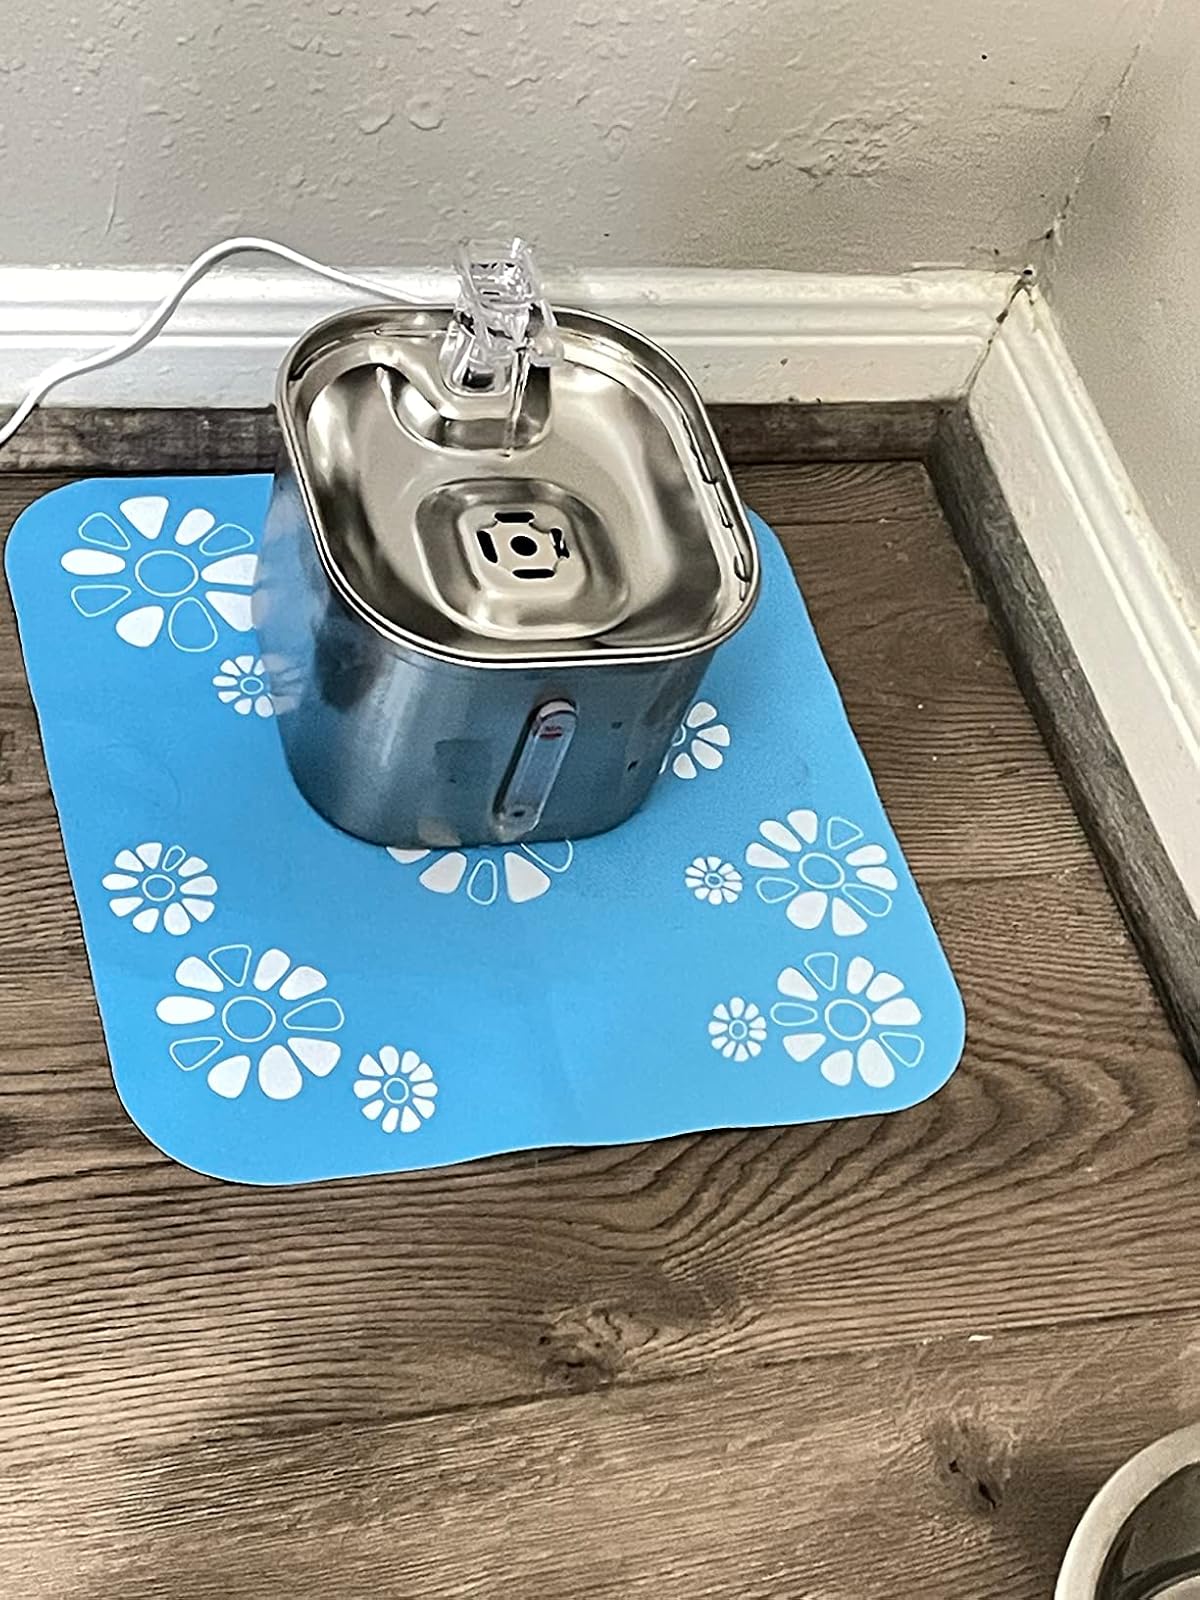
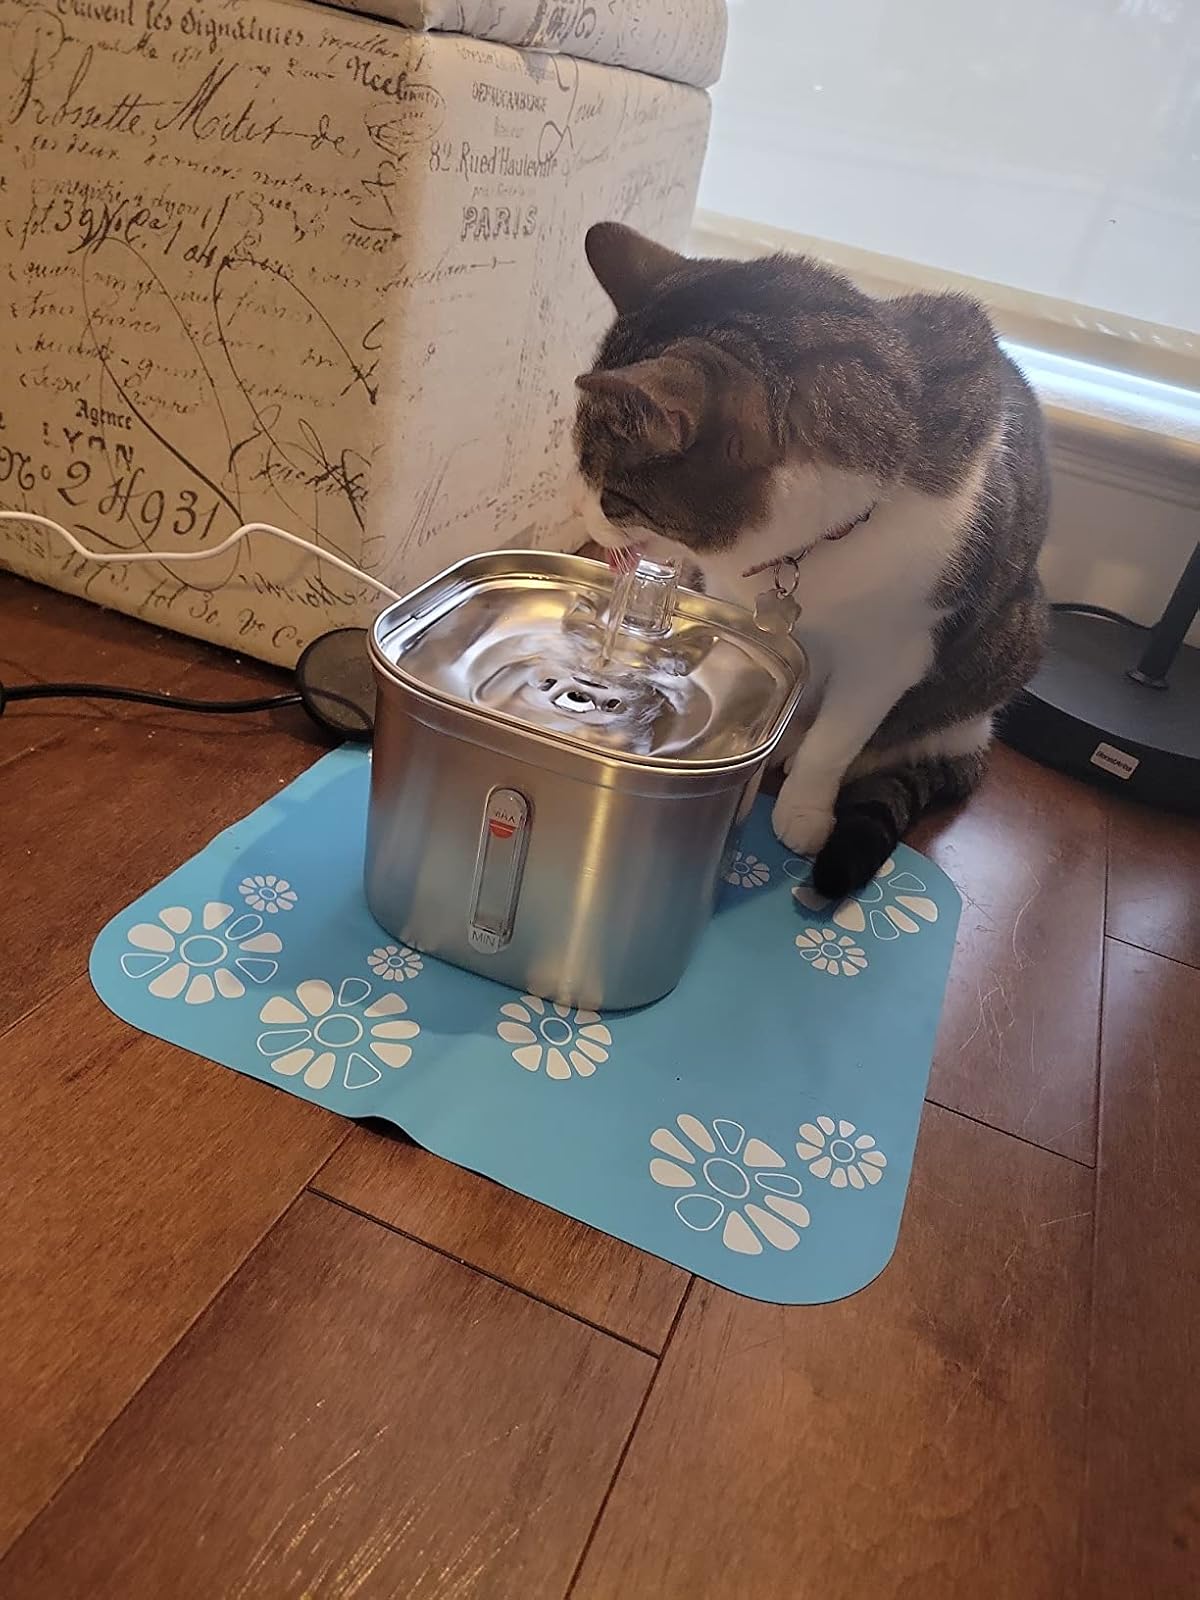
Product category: items_bowl
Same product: yes